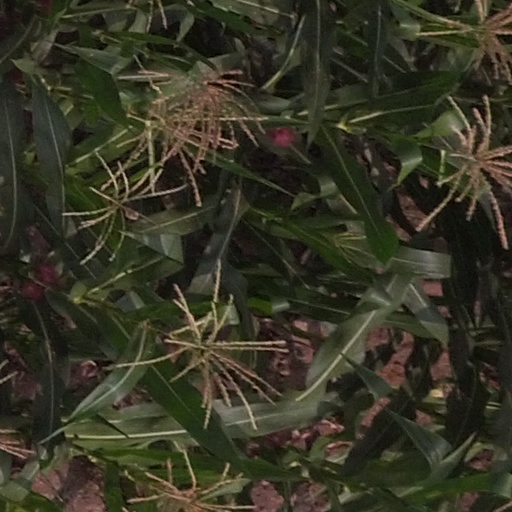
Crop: maize; corn